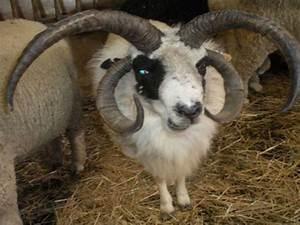
sheep